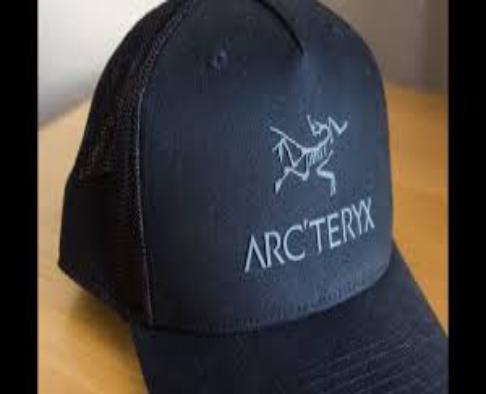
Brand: Arc'teryx
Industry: Clothes